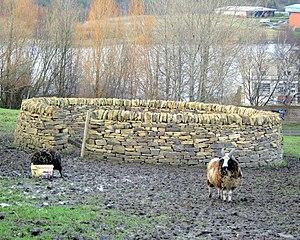
La bergerie est le bâtiment, ou éventuellement l'enclos réservé à l'élevage des ovins. Des bergeries existent probablement depuis l'apparition de l'élevage du mouton. Elles n'étaient parfois que de simples enclos, ou de solides bâtiments de pierre.
Un enclos est un espace de terrain entouré d'une clôture qui sert à contenir des animaux domestiques, à délimiter un monument commémoratif.